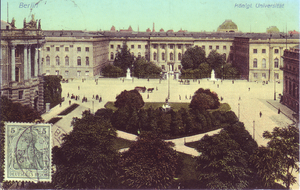
Le Palais du Prince Henri est un palais situé à Berlin au numéro 6 d'Unter den Linden. C'est le siège principal et historique de l'Université Humbolt.
La société de l'Empire allemand ou société de l’Allemagne wilhelmienne est la société, comprenant l'ensemble de l'art, de la culture et des institutions, d'une période de l'Histoire de l'Allemagne correspondant au Deuxième Reich, sous les règnes de Guillaume Iᵉʳ, Frédéric III et enfin Guillaume II, le dernier Kaiser. Cette période historique s'ouvre avec le « Gründerzeit », le temps des fondateurs, et s'achève avec une phase de personnification autocrate du pouvoir par Guillaume II, le « wilhelminisme », qui aboutira finalement à la Première Guerre mondiale et la fin de l'Empire au terme de la défaite militaire allemande face aux forces alliées.
L'université Humboldt de Berlin est une université allemande. C'est la plus ancienne des quatre universités de Berlin, elle vient au deuxième rang pour sa taille, derrière l'université libre de Berlin. Une partie de ses services se trouve en face du bâtiment principal dans le Vieux Palais de Berlin, sur Unter den Linden.